2014 Turkish presidential election

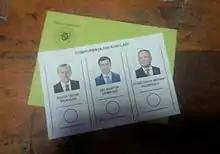
Ballot paper and envelope which includes the names and photos of candidates for the presidential election

Upon the announcement of Recep Tayyip Erdoğan's candidacy, the CHP, LDP and MHP contested his refusal to resign as Prime Minister during the campaign. The case was taken to the Supreme Electoral Council by both the MHP and Mahmut Tanal, a CHP MP from Istanbul on 9 July. In a press statement, Tanal also attributed the case to the alleged incompatibility of Erdoğan's ideologies and the history of his premiership to the office of the presidency and referred to the 2008 judicial verdict which curbed the AKP's state funding due to the "violations of democratic and secular principles." The Constitutional Court affirmed Erdoğan's eligibility to remain as Prime Minister while standing as a presidential candidate on 24 July.